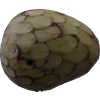
Label: cherimoya